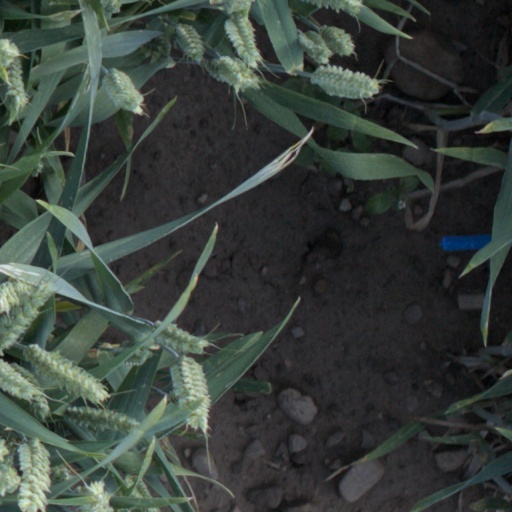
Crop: wheat